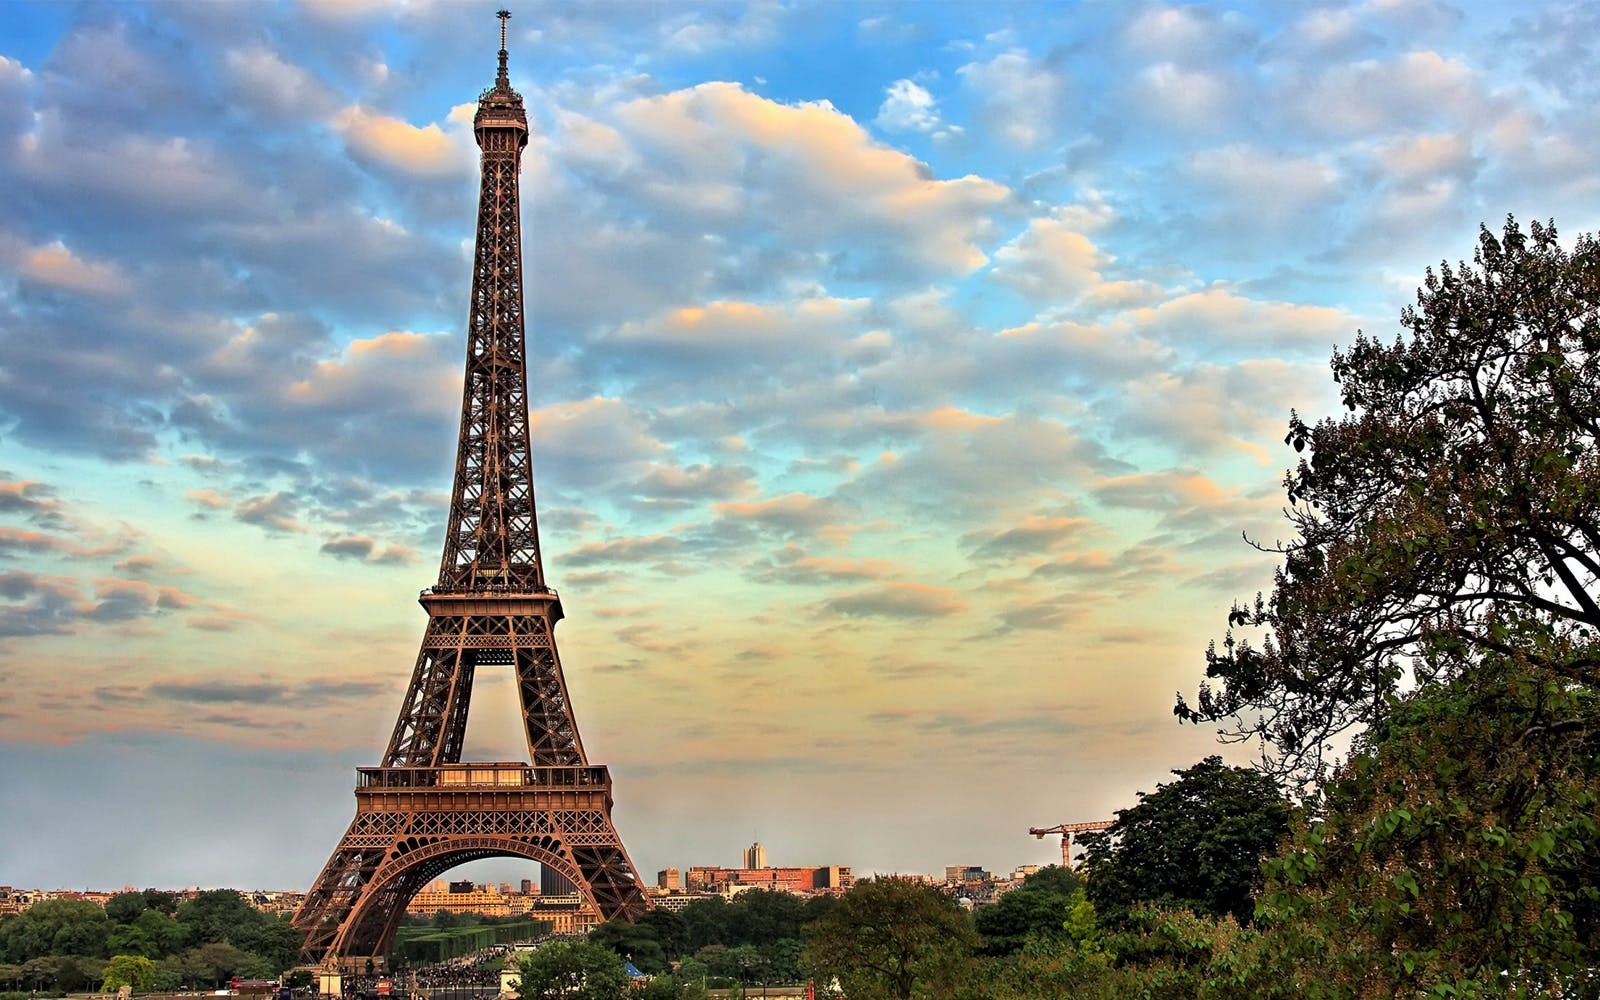
Landmark: Eiffel Tower